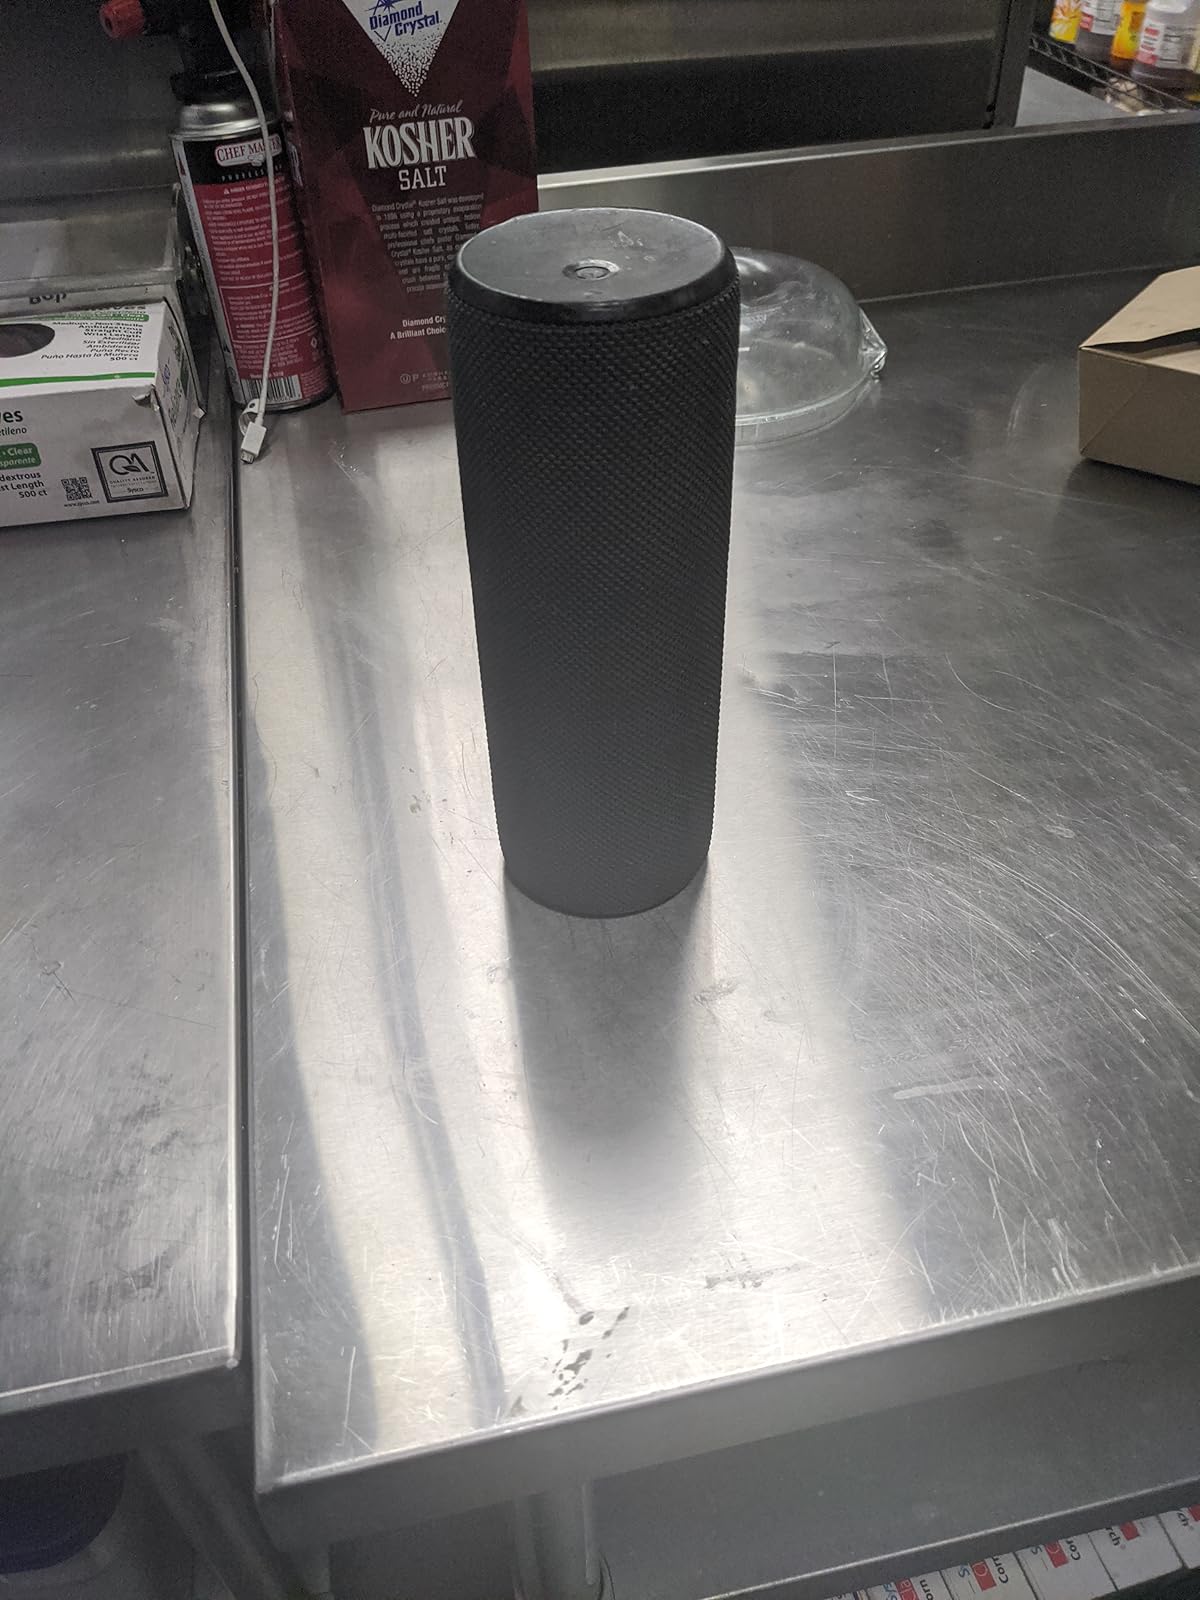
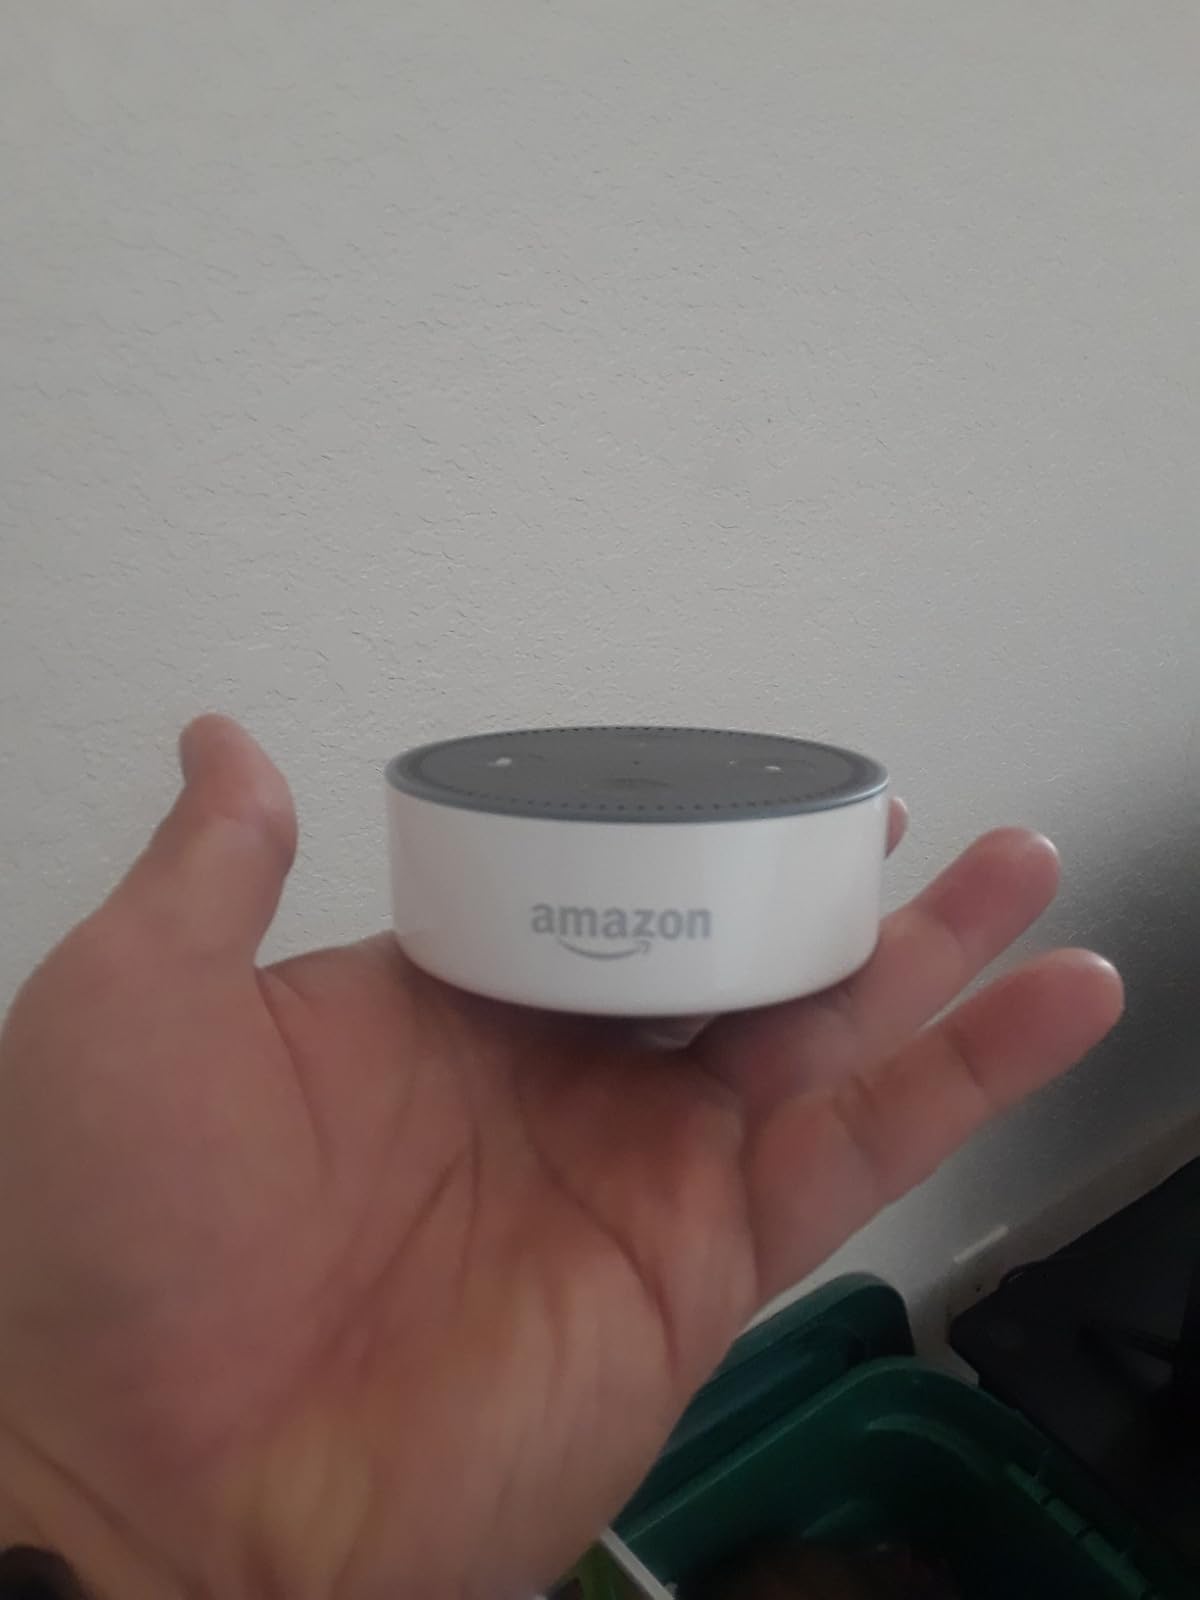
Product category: speaker
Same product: no